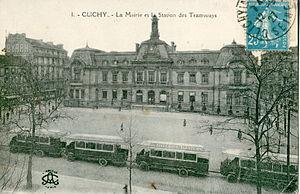
Carte postale ancienne éditée par Abeille à Paris, n°1CLICHY - La Mairie et la station des tramways
La Société des transports en commun de la région parisienne, ou STCRP, est la société qui a exploité les transports de voyageurs en surface dans l'ancien département de la Seine de 1921 à 1941, pour le compte de cette collectivité.
Le réseau de bus RATP couvre l'ensemble du territoire de la ville de Paris et la partie centrale de l'unité urbaine de Paris. Il constitue un réseau dense de transports en commun complémentaire des réseaux ferrés, organisé et financé par Île-de-France Mobilités.